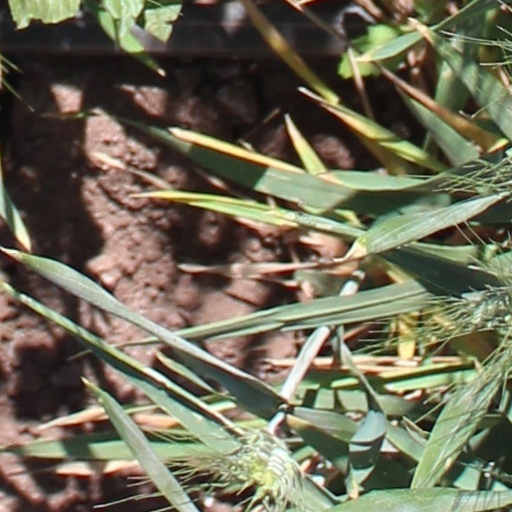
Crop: wheat